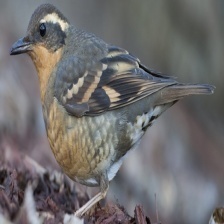
Species: VARIED THRUSH
Scientific name: IXOREUS NAEVIUS